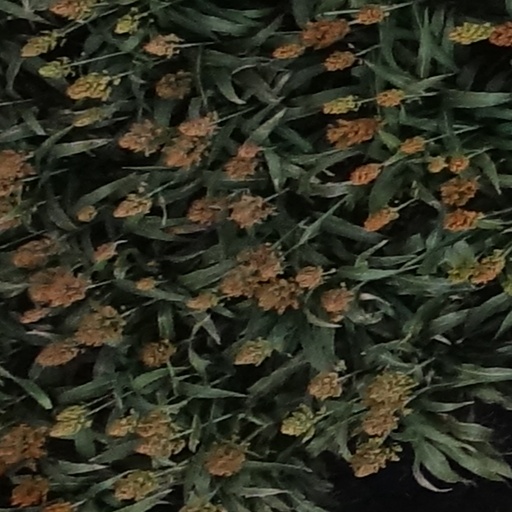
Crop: sorghum